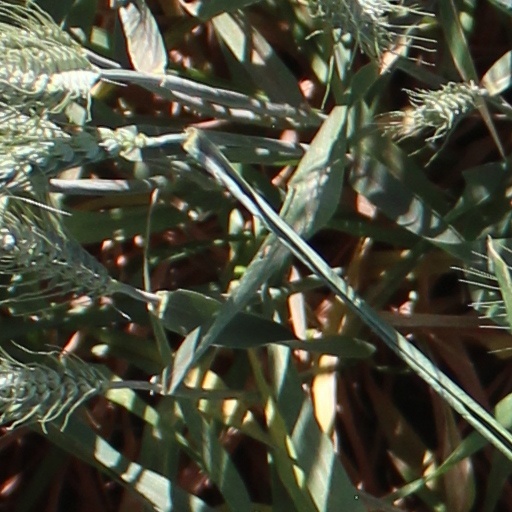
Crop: wheat